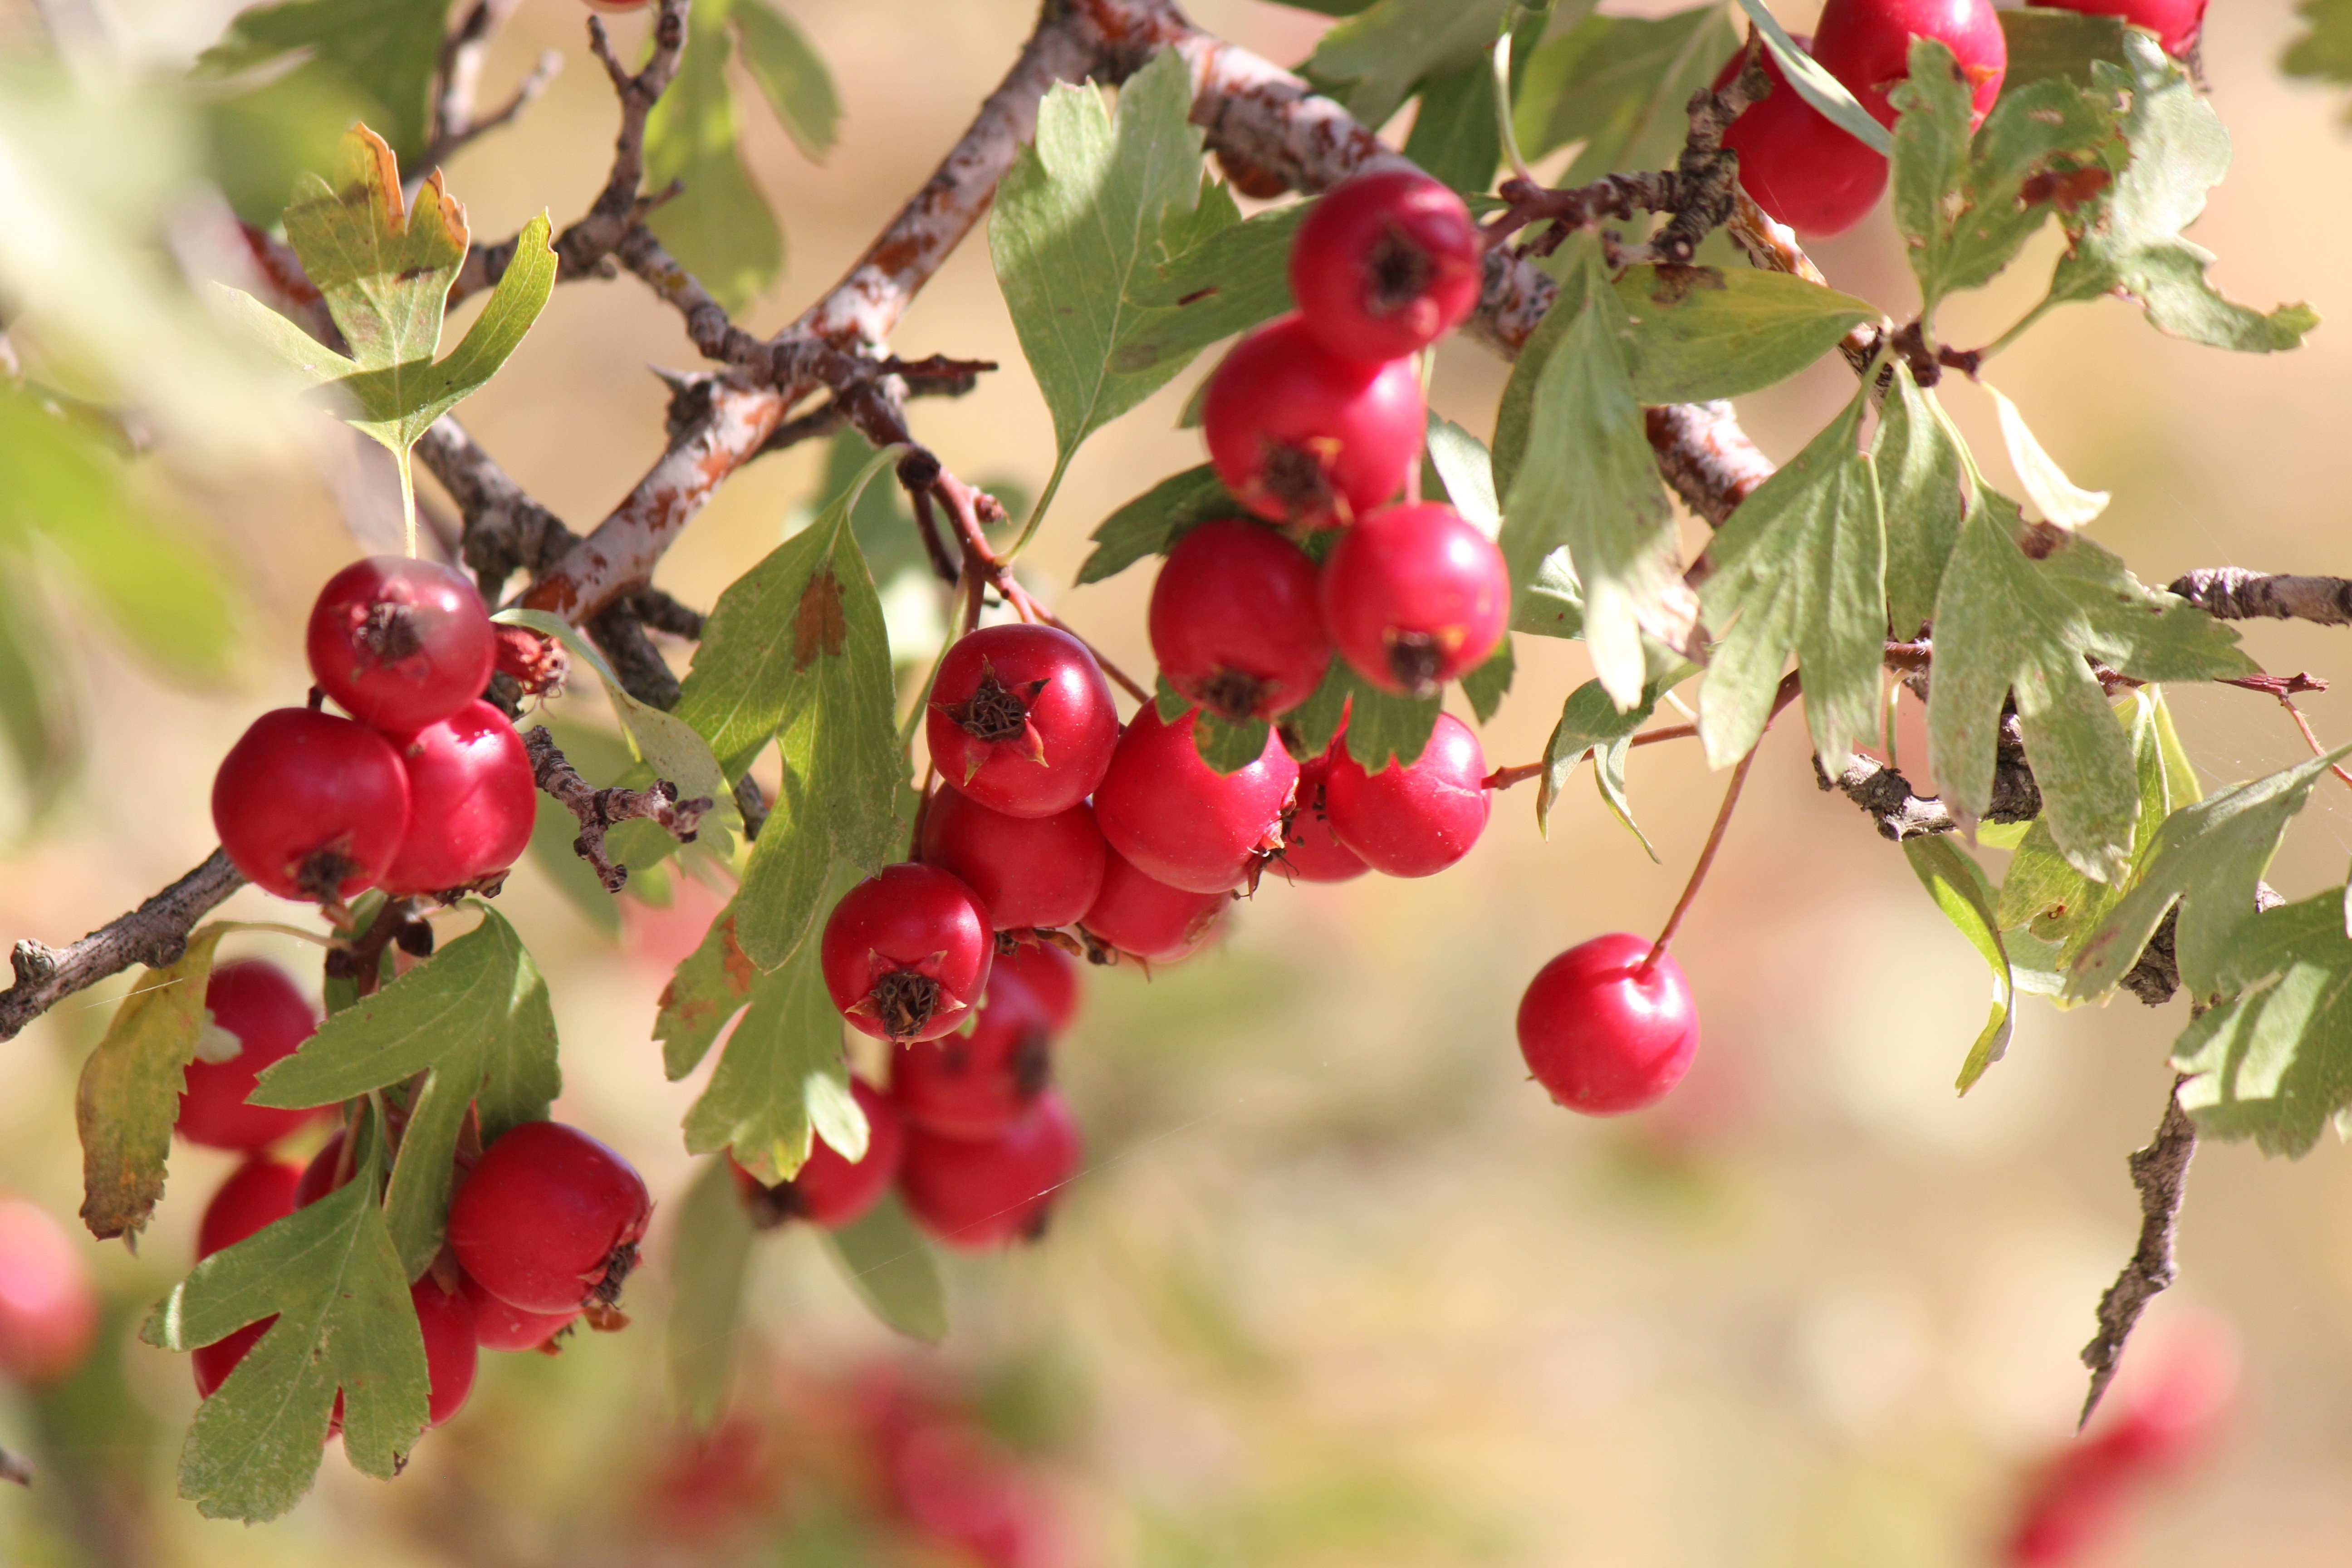
tree, branch, blossom, plant, fruit, berry, leaf, flower, food, red, produce, autumn, flora, shrub, cherry, hawthorn, rose hip, red fruit, flowering plant, currant, mountain fruit, wild hawthorn, land plant, chinese hawthorn